Under the Greenwood Tree (1918 film)

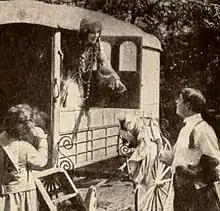
Film still

Under the Greenwood Tree is a 1918 American silent drama film directed by Emile Chautard and starring Elsie Ferguson. The movie was based on a play by Henry V. Esmond. An unrelated British film with this title based on the Thomas Hardy novel "Under the Greenwood Tree" was made in 1929. The film possibly has a scene where Ferguson swims in the nude in a pond. The title refers to a line in William Shakespeare's play "As You Like It" (Act II, Scene V). It is classified as being a lost film.